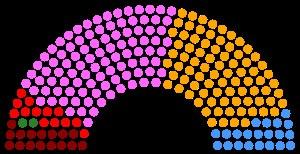
José Sócrates [ ʒuˈzɛ ˈsɔkɾɐtɨʃ ], né le 6 septembre 1957 à Alijó, est un homme d'État portugais, membre du Parti socialiste et Premier ministre de 2005 à 2011.